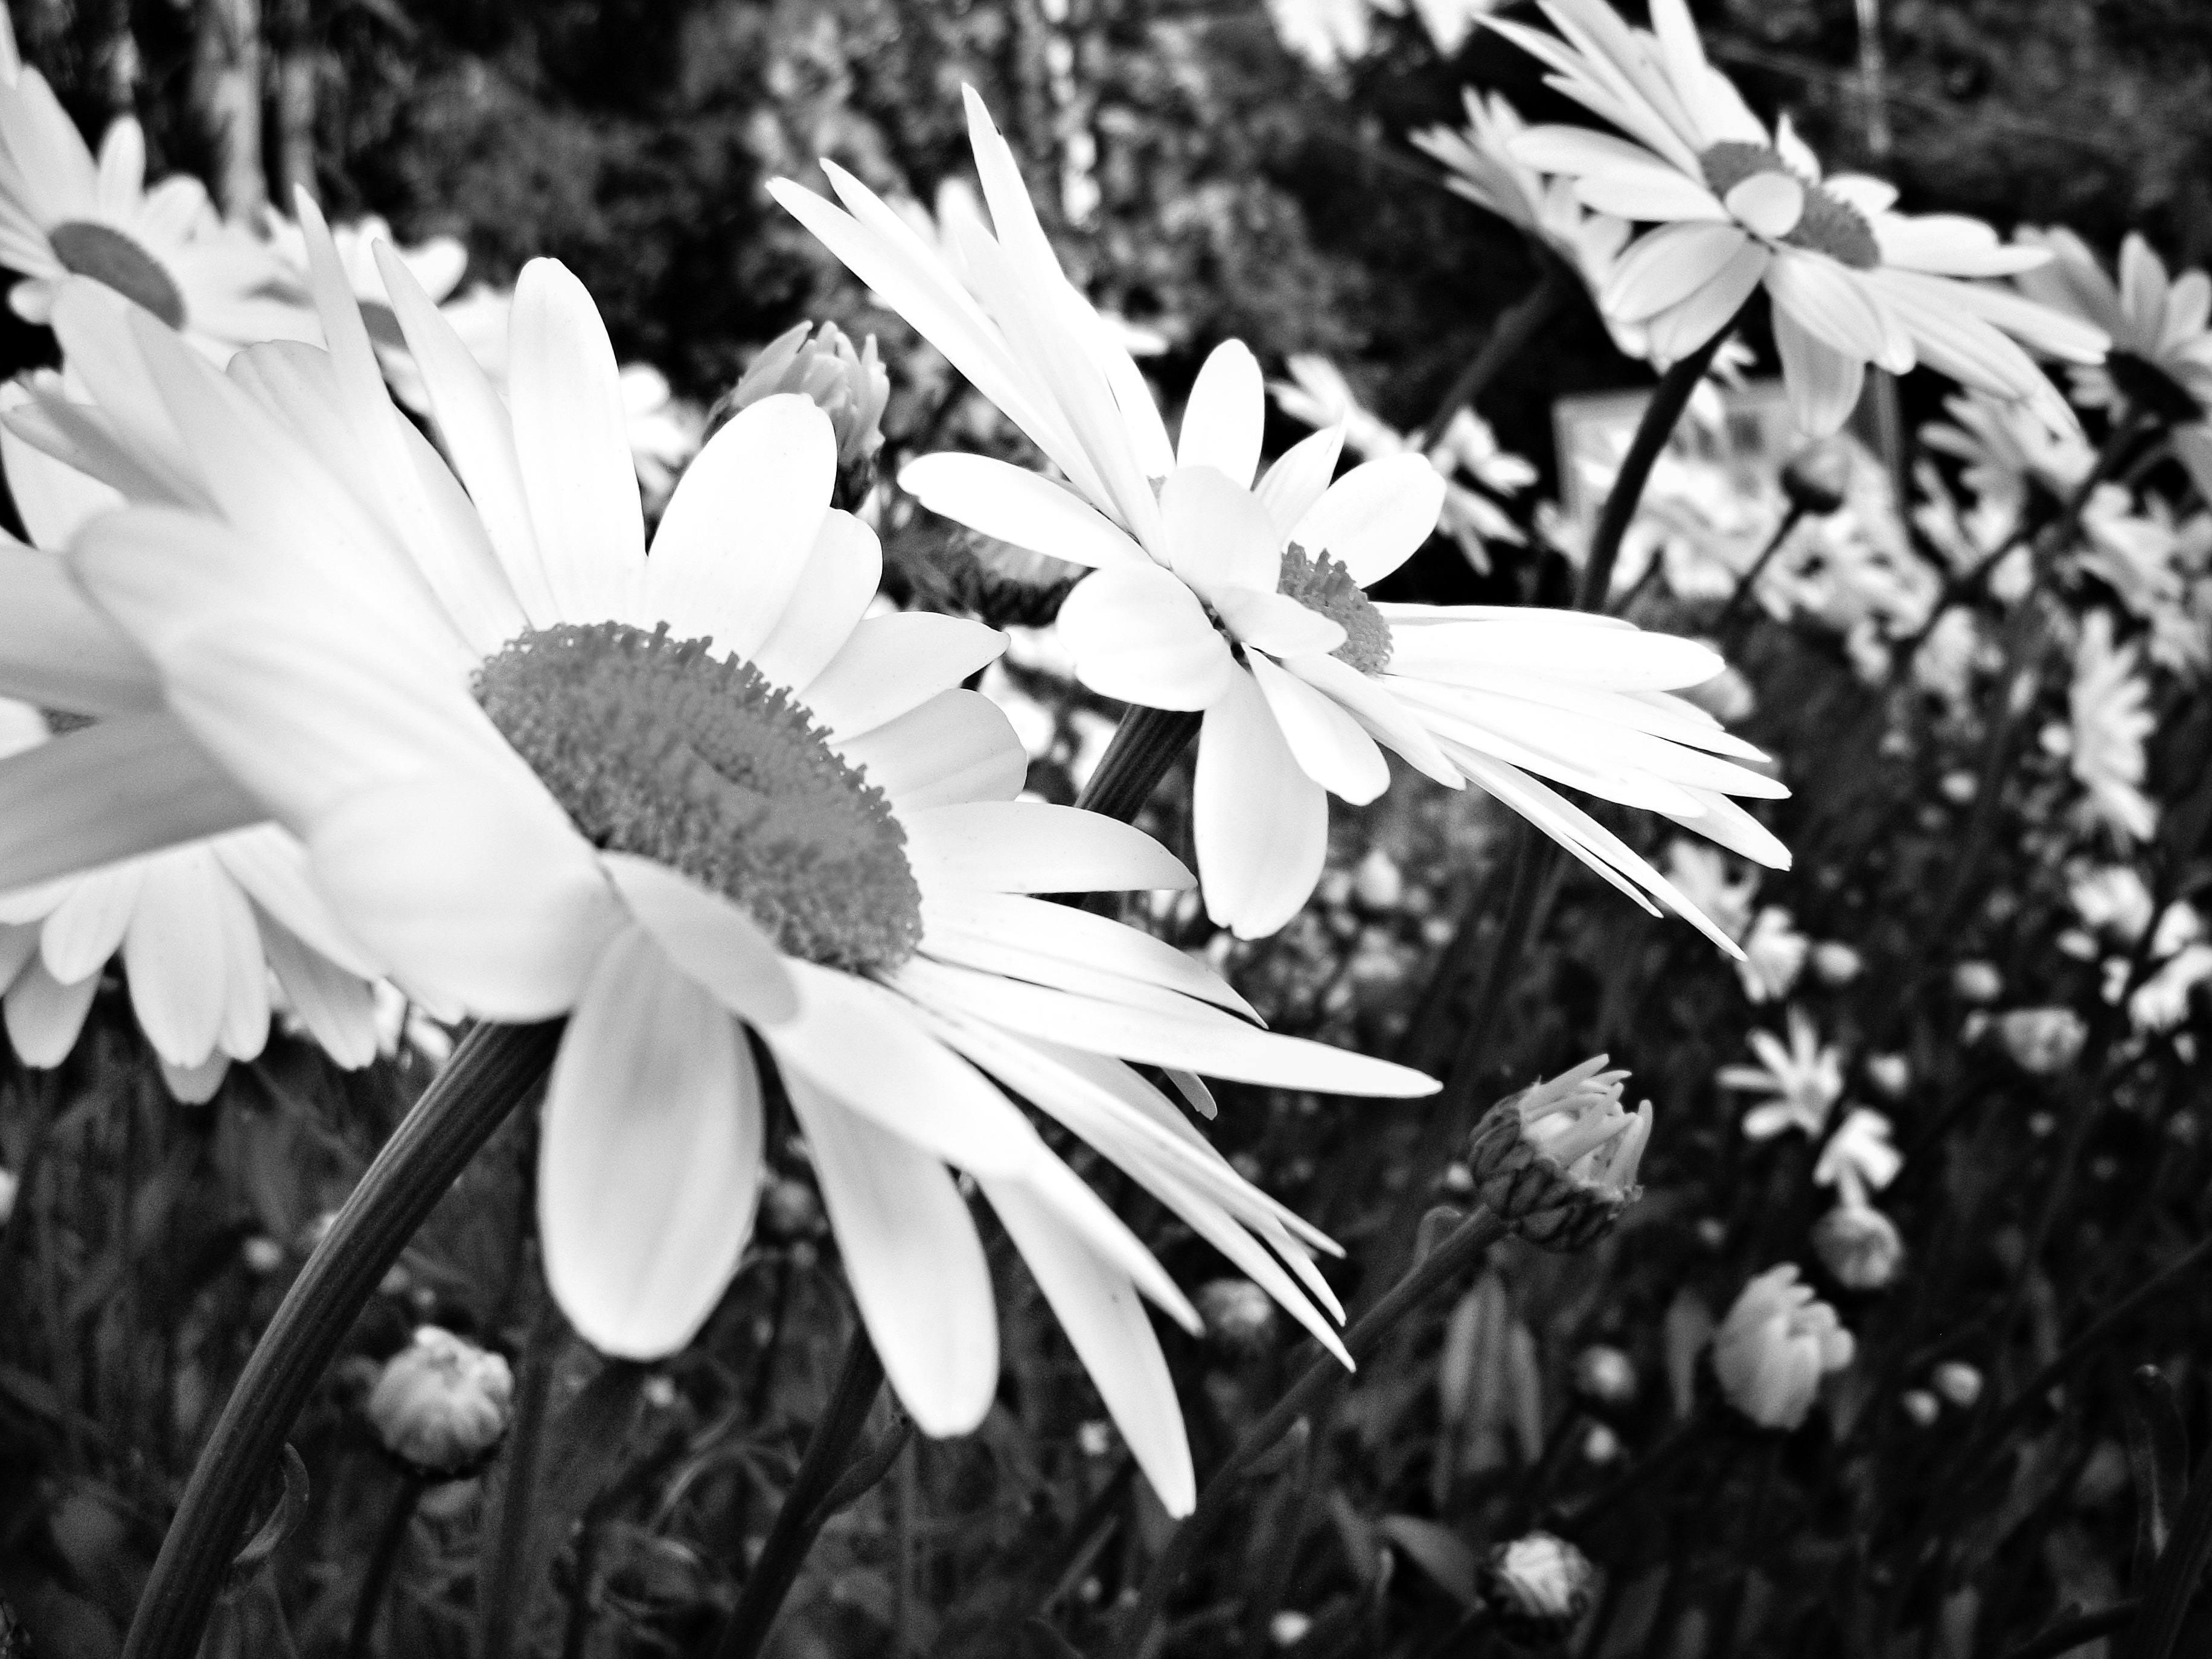
nature, blossom, black and white, plant, white, photography, leaf, flower, petal, bloom, summer, floral, daisy, spring, natural, fresh, botany, black, garden, monochrome, flora, close up, petals, bright, daisies, macro photography, flowering plant, oxeye daisy, monochrome photography, land plant